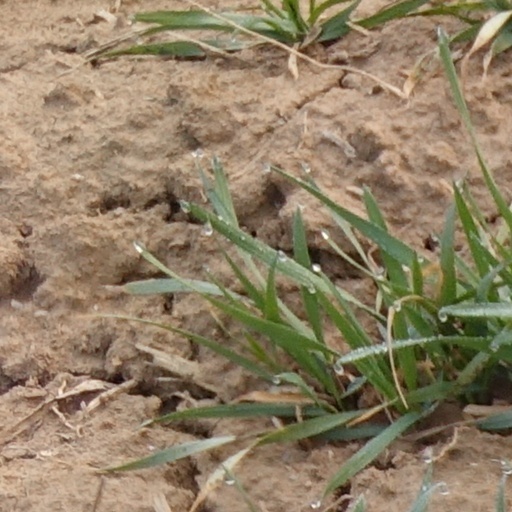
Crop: wheat